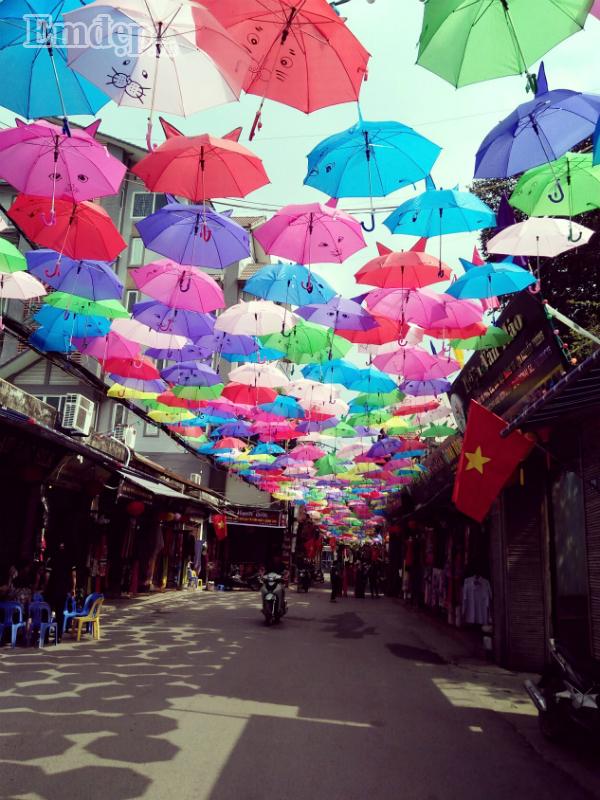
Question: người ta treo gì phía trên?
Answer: người ta treo những chiếc ô phía trên